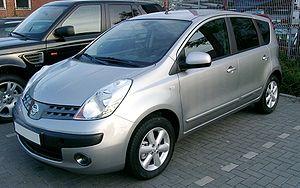
Le Nissan Note est un monospace compact, appelé aussi minispace à 5 portes et 5 places, élaboré sur la plate-forme des Renault Clio et Renault Modus et bien sûr des Nissan Micra et Cube.